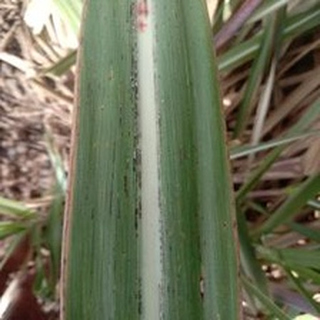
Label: sugarcane_rust